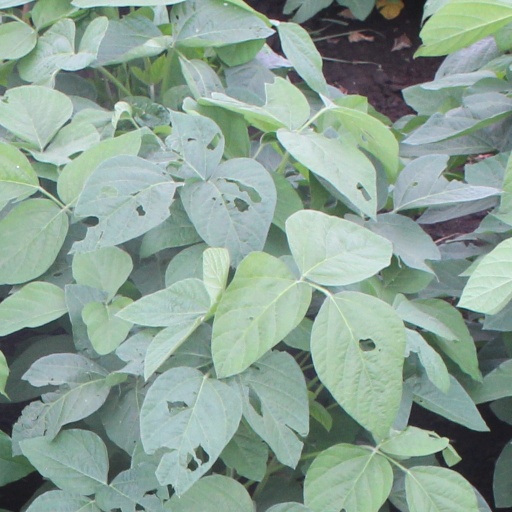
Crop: soybean